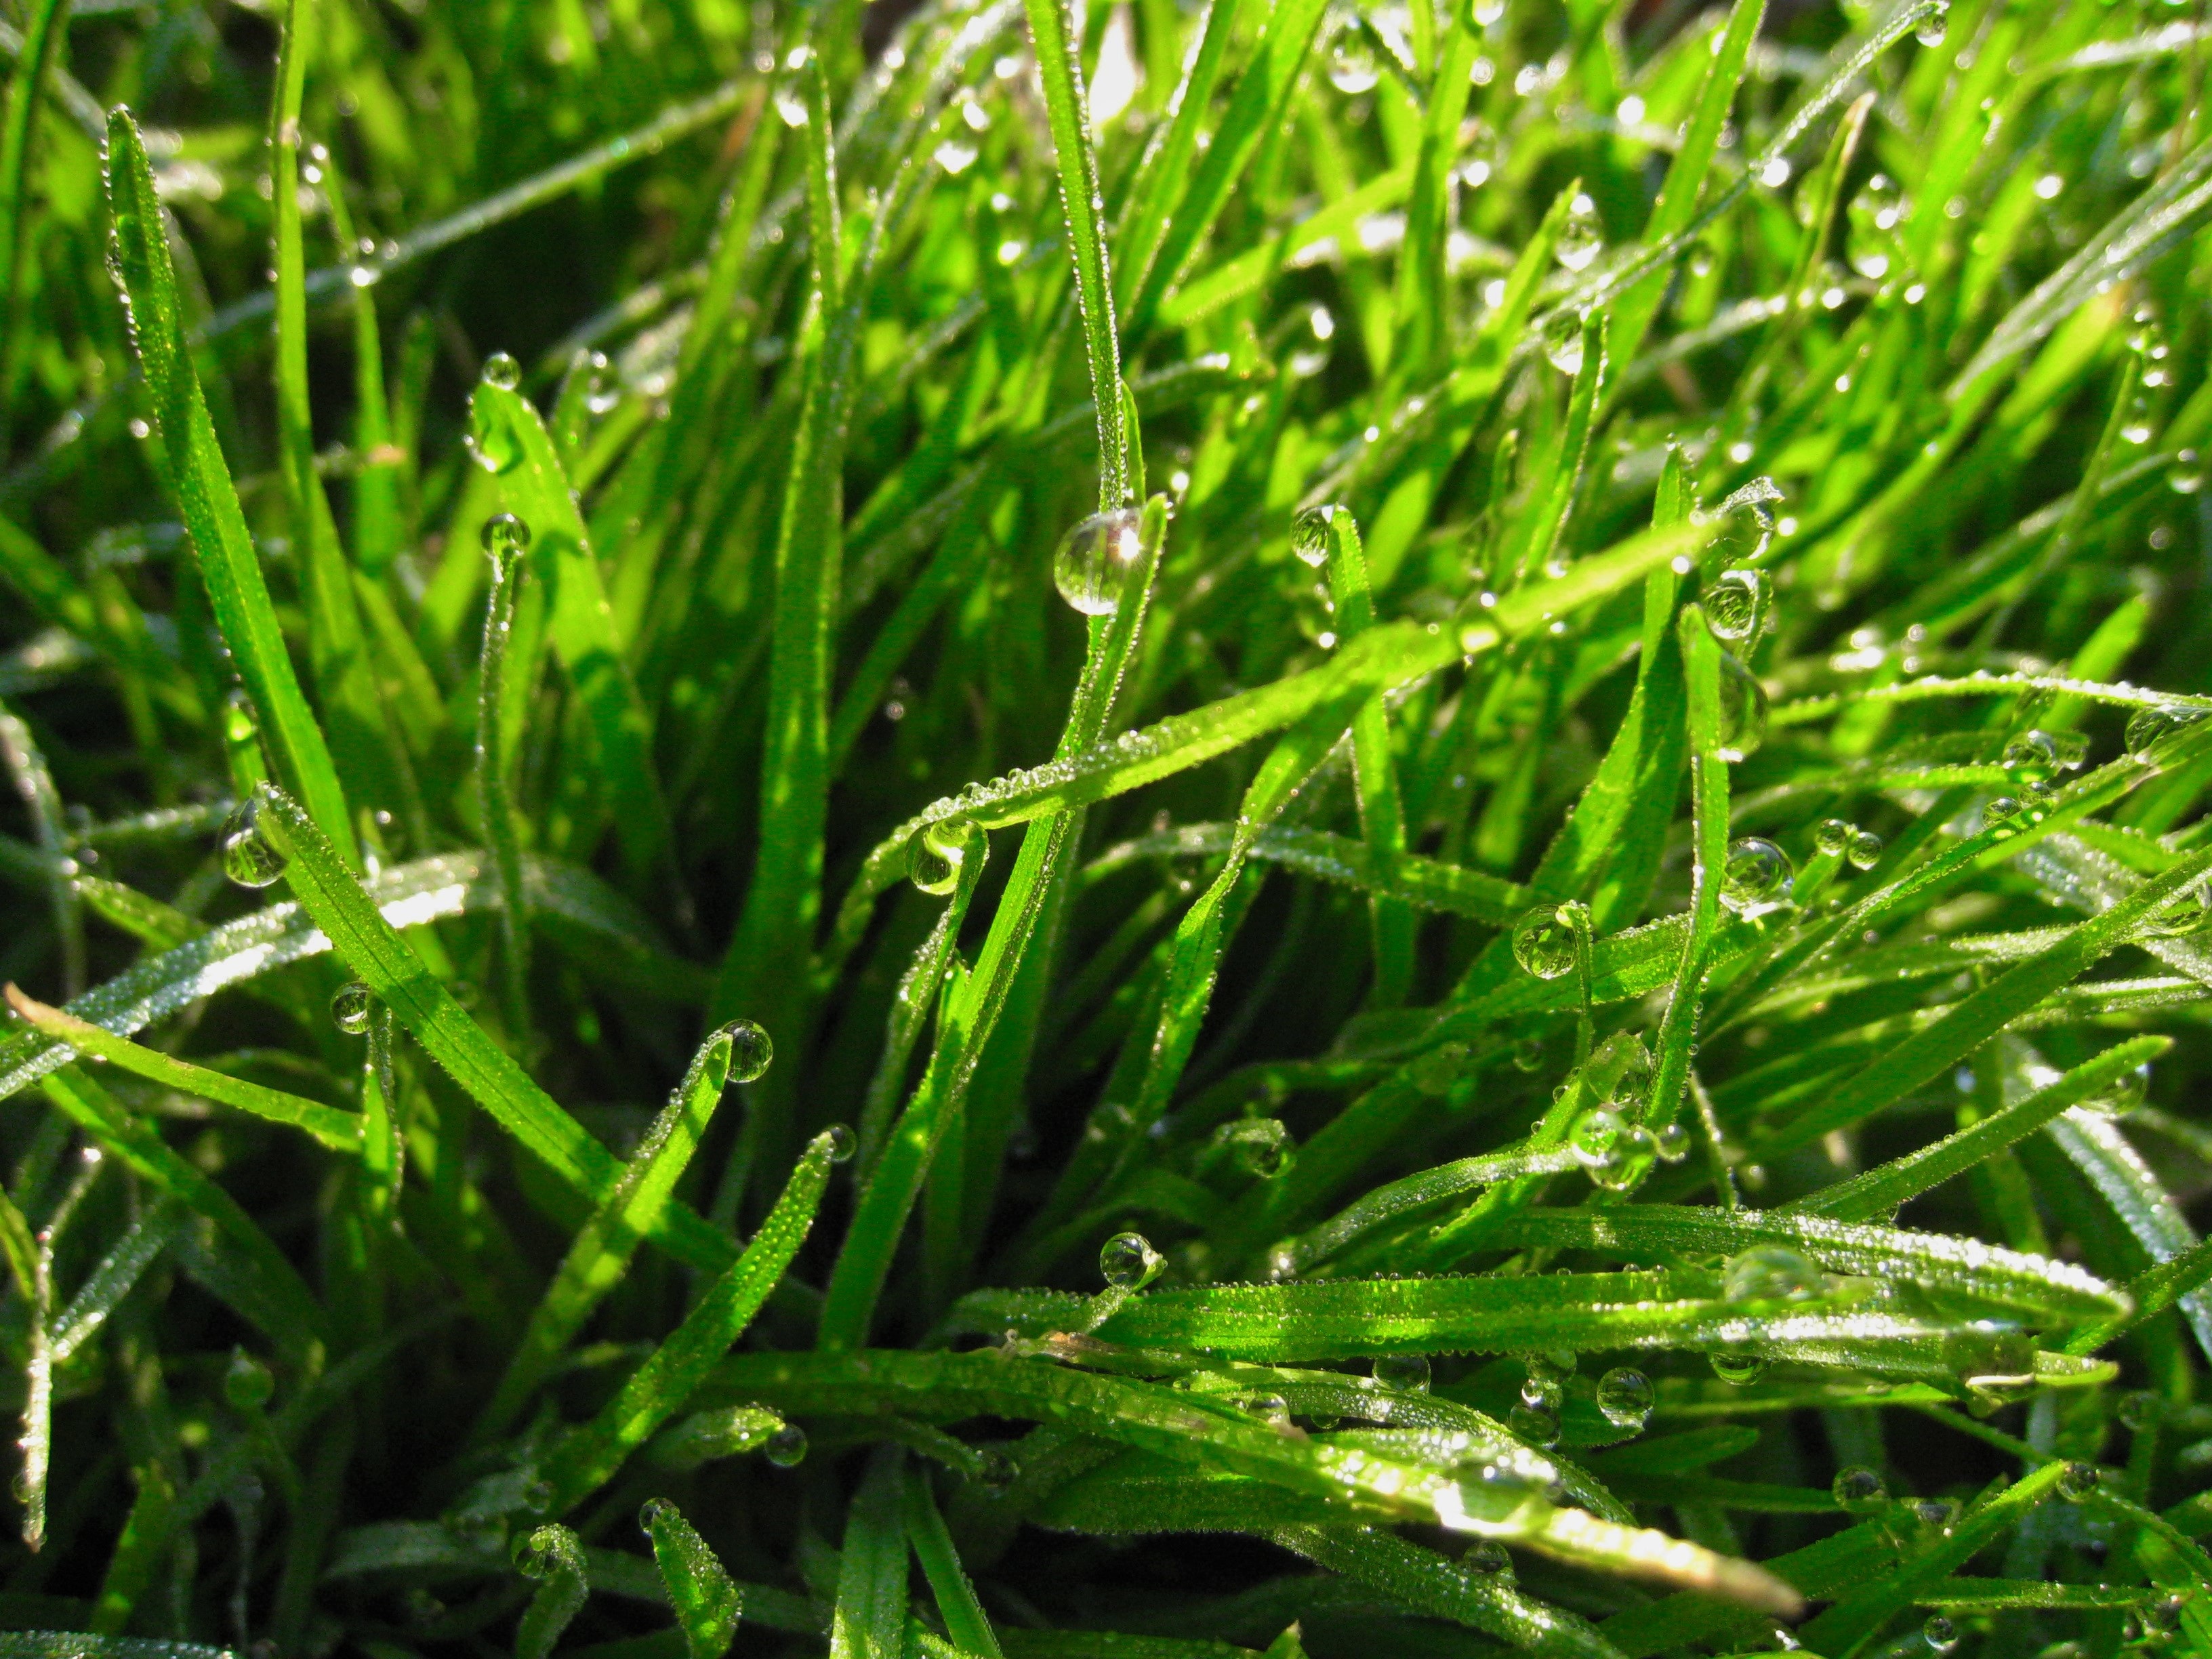
water, grass, light, plant, lawn, meadow, leaf, flower, green, herb, japan, weed, drop of water, otsu park, yokosuka, kanagawa japan, flowering plant, the morning dew, grass family, land plant